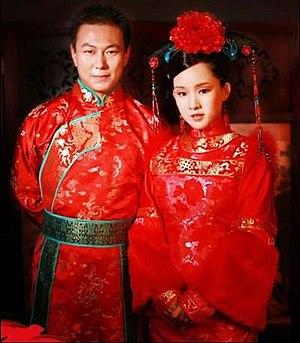
fête
En Chine, les vêtements traditionnels sont utilisés à l'occasion de fêtes spéciales, telles que les mariages, le Nouvel An chinois ou la fête de la Lune.